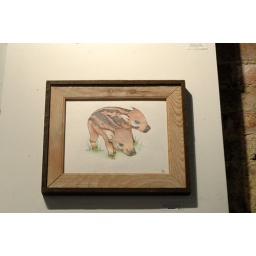
2 headed red river hog by irene